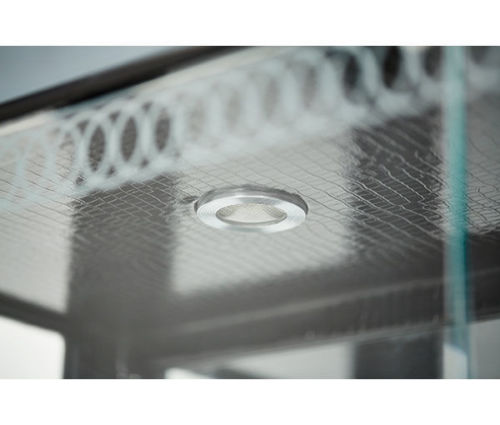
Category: cabinet